Boyhood Loves

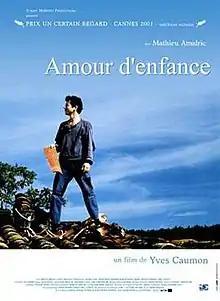
A poster bearing the film's French title:"Amour d'enfance"

Boyhood Loves is a 2001 French drama film directed by Yves Caumon. It was the director's first feature film. It was screened in the Un Certain Regard section at the 2001 Cannes Film Festival, where it won the Un Certain Regard Award.